Coffin–Lowry syndrome

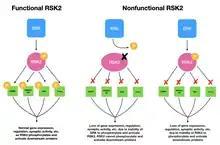
RSK2 controls the activity of proteins crucial for normal cellular function.

Mutations in the RPS6KA3 gene can result in expression of an RSK2 protein (ribosomal S6 kinase 2) with reduced or absent kinase function. RSK2 is a downstream component of the MAPK (mitogen-activated protein kinase) cascade that is itself a kinase. RSK2 phosphorylates cellular proteins (including histone H3, and CREB), which regulate eukaryotic gene expression. In individuals with Coffin–Lowry syndrome, phosphorylation of transcriptional regulators is reduced due to the weakened activity of RSK2 kinase activity. RSK2 is normally activated by the ERK MAP kinase. Mutated RSK2 may be deficient for activation by ERK, or its kinase activity may be reduced despite activation by ERK. The most common mutation in RPS6KA3 is an early stop codon that fails to produce a functional protein, indicating that disease etiology most likely arises from loss-of-function effects. Substitution mutations (which alter a single amino acid) have also been shown to give rise to the disease. RSK2 is highly expressed in the brain, specifically in the neocortex, hippocampus, and Purkinje cells, all of which are involved in cognitive function and behavior. There is some experimental evidence that RSK2 regulates synaptic transmission and plasticity in neuronal cell types.